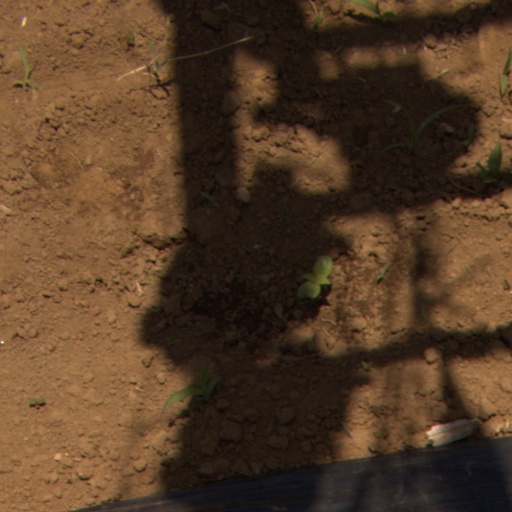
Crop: Jerusalem artichoke